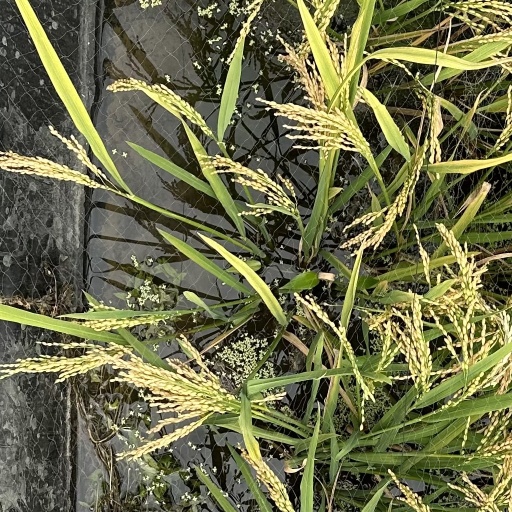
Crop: rice